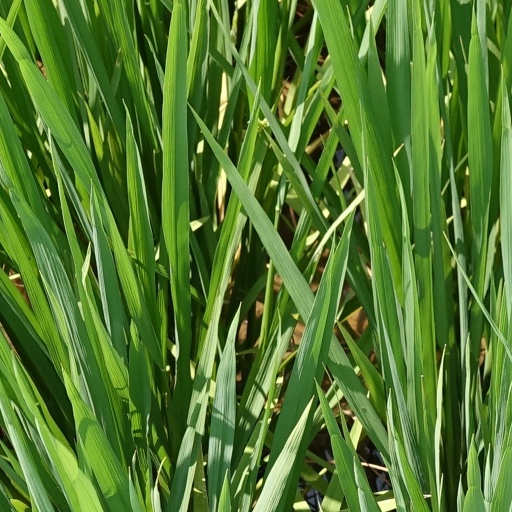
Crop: rice